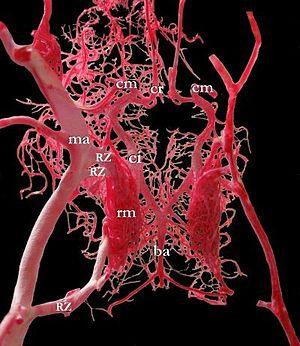
Un rete mirabile est un système anatomique d'artères et de veines intimement associées, que l'on trouve chez certains vertébrés et qui peut servir à différentes fonctions. Celui des crocodiliens est réputé être le plus sophistiqué.
Le polygone de Willis ou cercle artériel du cerveau est un système d'anastomoses artérielles situé à la base du cerveau, permettant l'apport de sang pour le fonctionnement de ce dernier. Cette structure est présente chez tous les vertébrés.